Rainbow Days

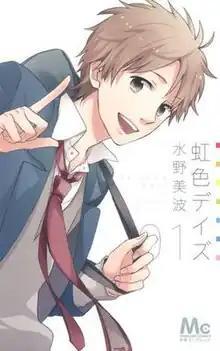
First volume cover

is a Japanese manga series written and illustrated by . It was serialized in Shueisha's manga magazine "Bessatsu Margaret" from December 2011 to March 2017, with its chapters collected in sixteen volumes. A drama CD was released with the seventh volume of the manga in October 2014. A 24-episode anime adaptation produced by Production Reed aired between January and June 2016. A live-action film was released in 2018.